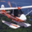
Label: airplane